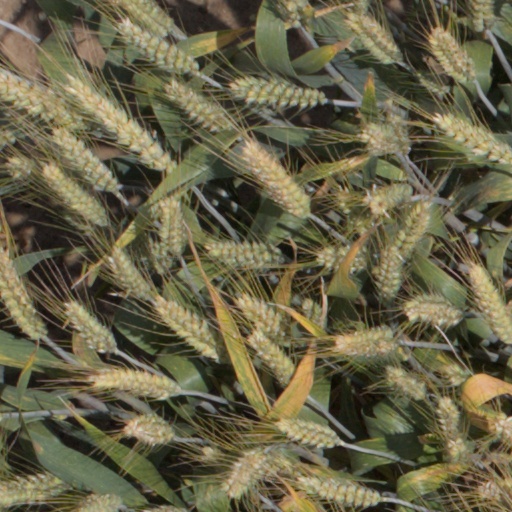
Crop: wheat